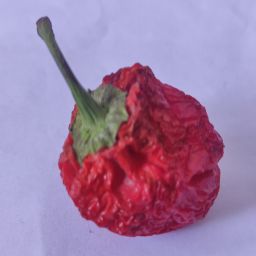
Crop: Bell Pepper
Quality: Dried